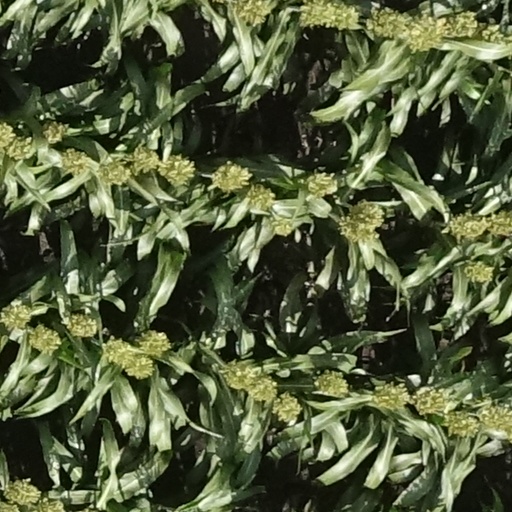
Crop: sorghum